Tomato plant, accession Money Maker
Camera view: horizontal (90 deg, fisheye); turntable rotation: 90 degrees
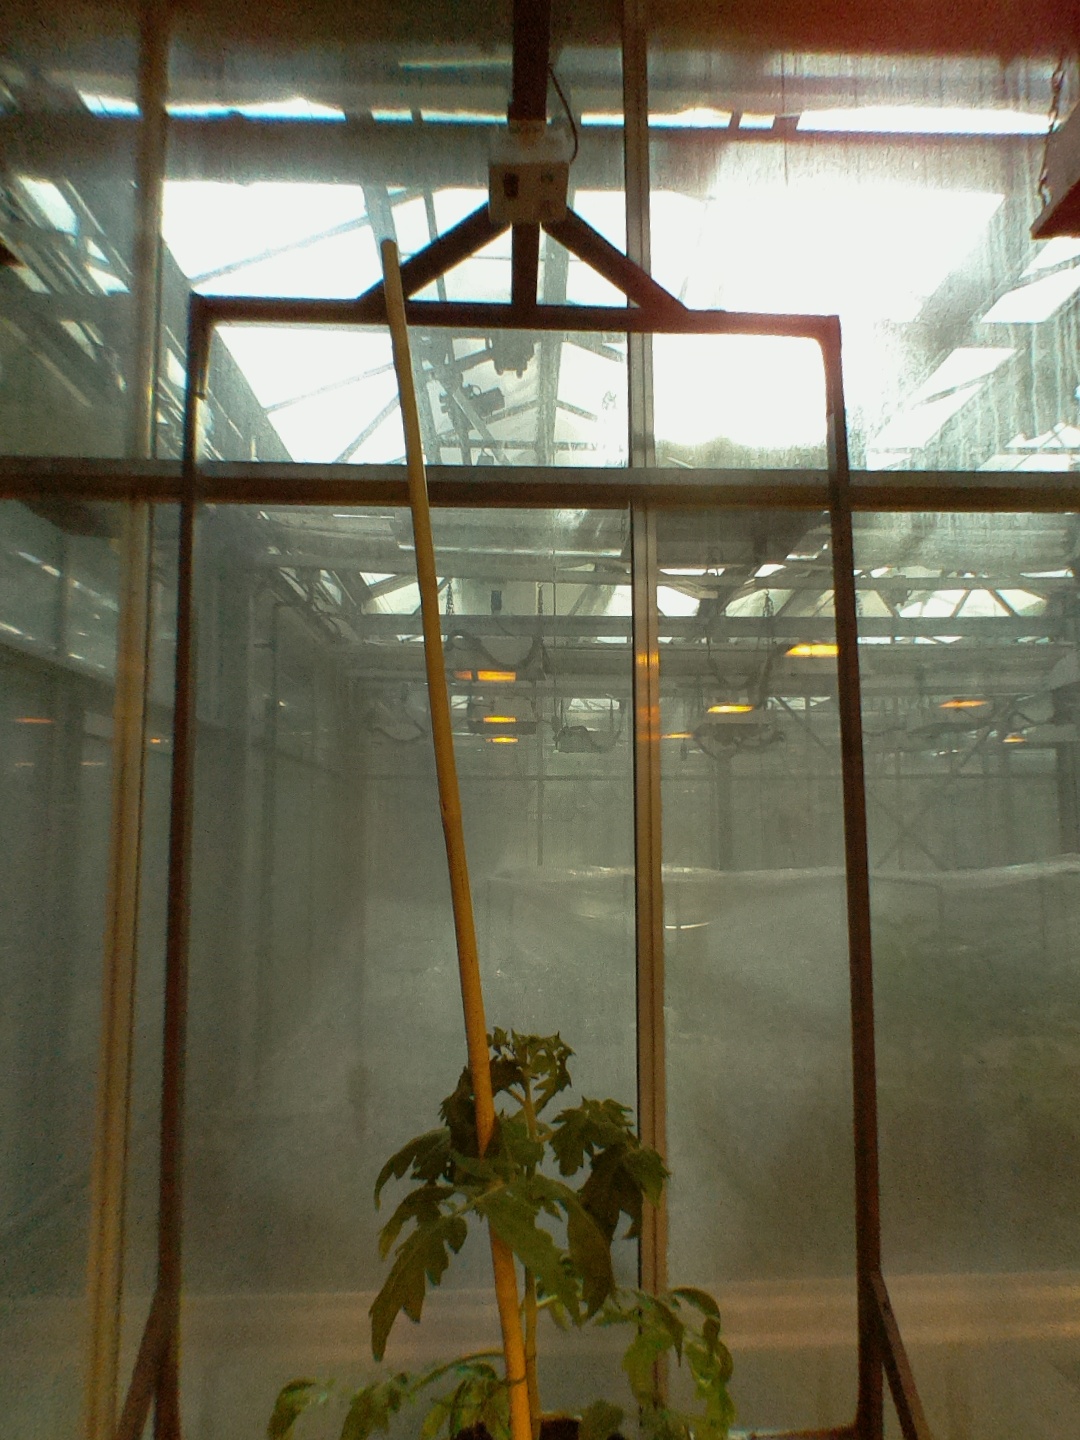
BBCH growth stage 14: 8 of true leaves visible